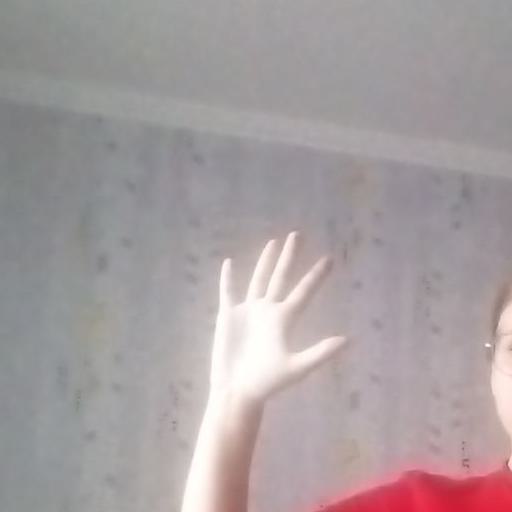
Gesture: palm